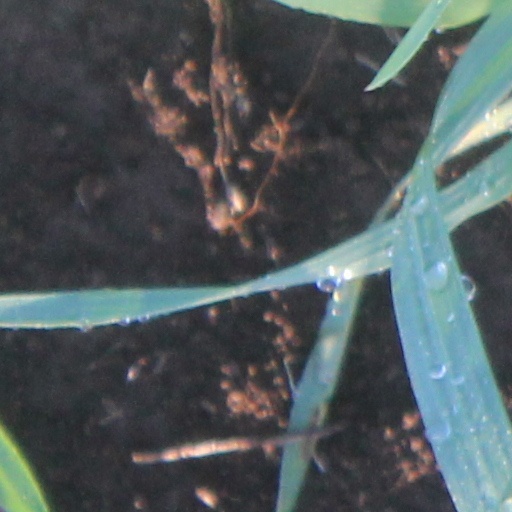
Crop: wheat